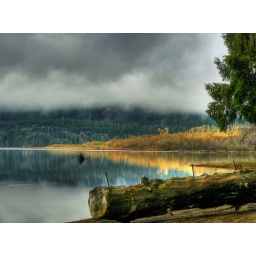
Autumn on a mountain lake in a northwest forest. Explore #51, Jan. 25th, Thanks!!